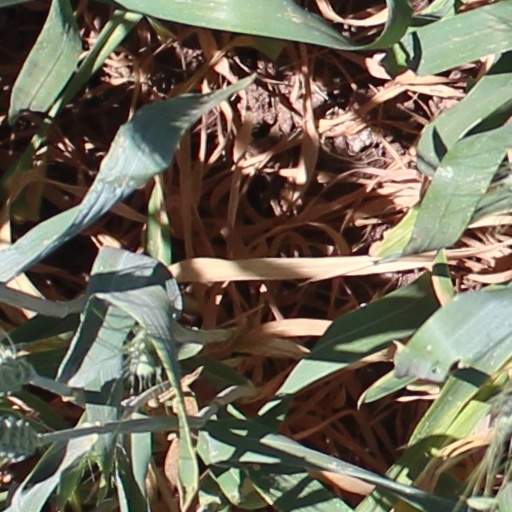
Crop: wheat